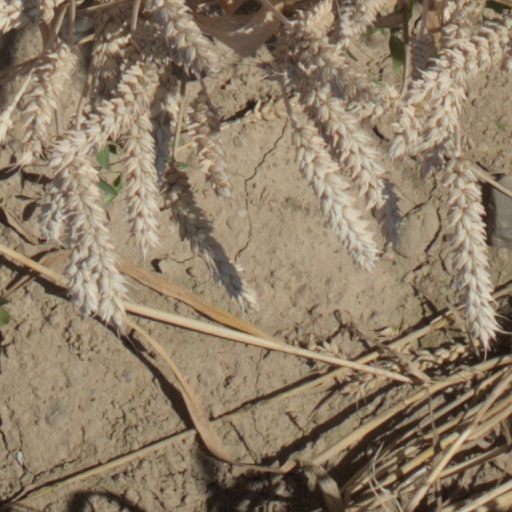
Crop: wheat